Przemysław Zamojski

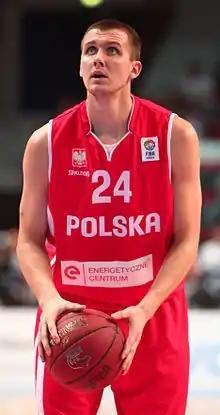
Zamojski in September 2012

Przemysław Zamojski (born 16 December 1986) is a Polish professional 3x3 basketball player as well as a retired basketball player.